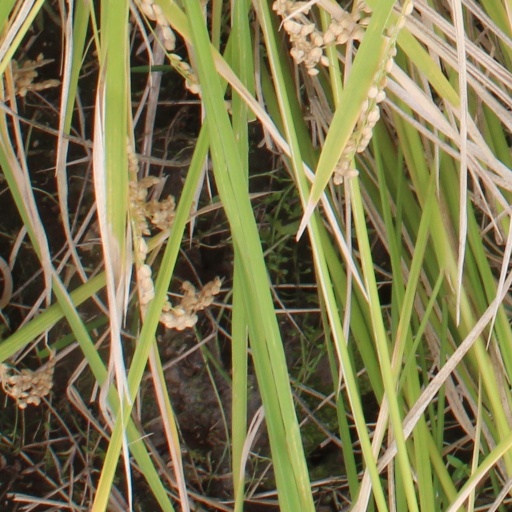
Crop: rice